Wilford Fawcett

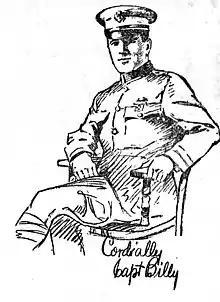
A drawing of Capt. Billy Fawcett, from the April 1923 "Capt. Billy's Whiz Bang"

The publication, delivered in a 64-page, saddle-stitched, digest-sized format, soon saw a dramatic increase in sales. By 1923, the magazine had a circulation of 425,000 with $500,000 annual profits. With the rising readership of "Captain Billy's Whiz Bang", Fawcett racked up more sales with "Whiz Bang" annuals, and in 1926, he launched a similar publication, "Smokehouse Monthly". The popularity of "Whiz Bang" peaked during the 1920s. It continued into the 1930s, but circulation slowed as readers graduated to the more sophisticated humor of "Esquire", founded in 1933. "Whiz Bang" had an influence on many other digest-sized cartoon humor publications, including "Charley Jones Laugh Book", which was still being published during the 1950s.